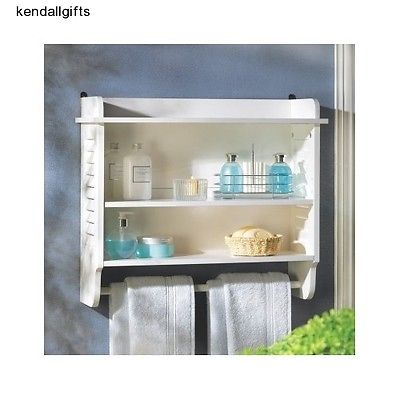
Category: cabinet